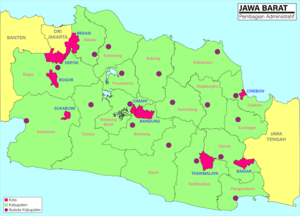
Java occidental est une province d'Indonésie située, comme son nom l'indique, dans la partie occidentale de l'île de Java. Sa capitale est Bandung.